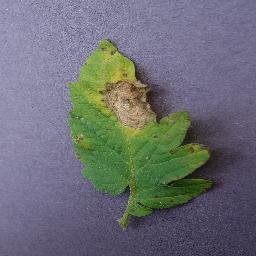
Label: Tomato___Septoria_leaf_spot